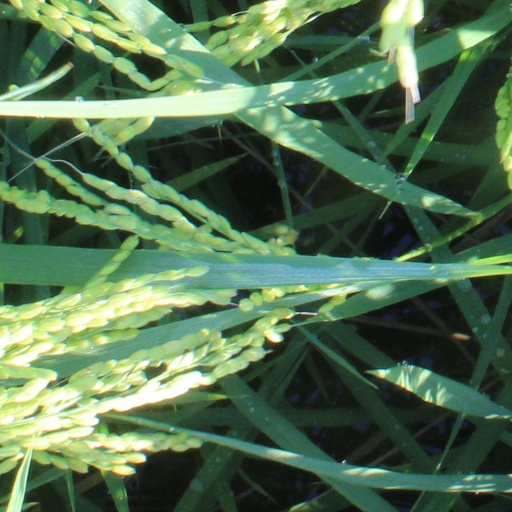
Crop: rice